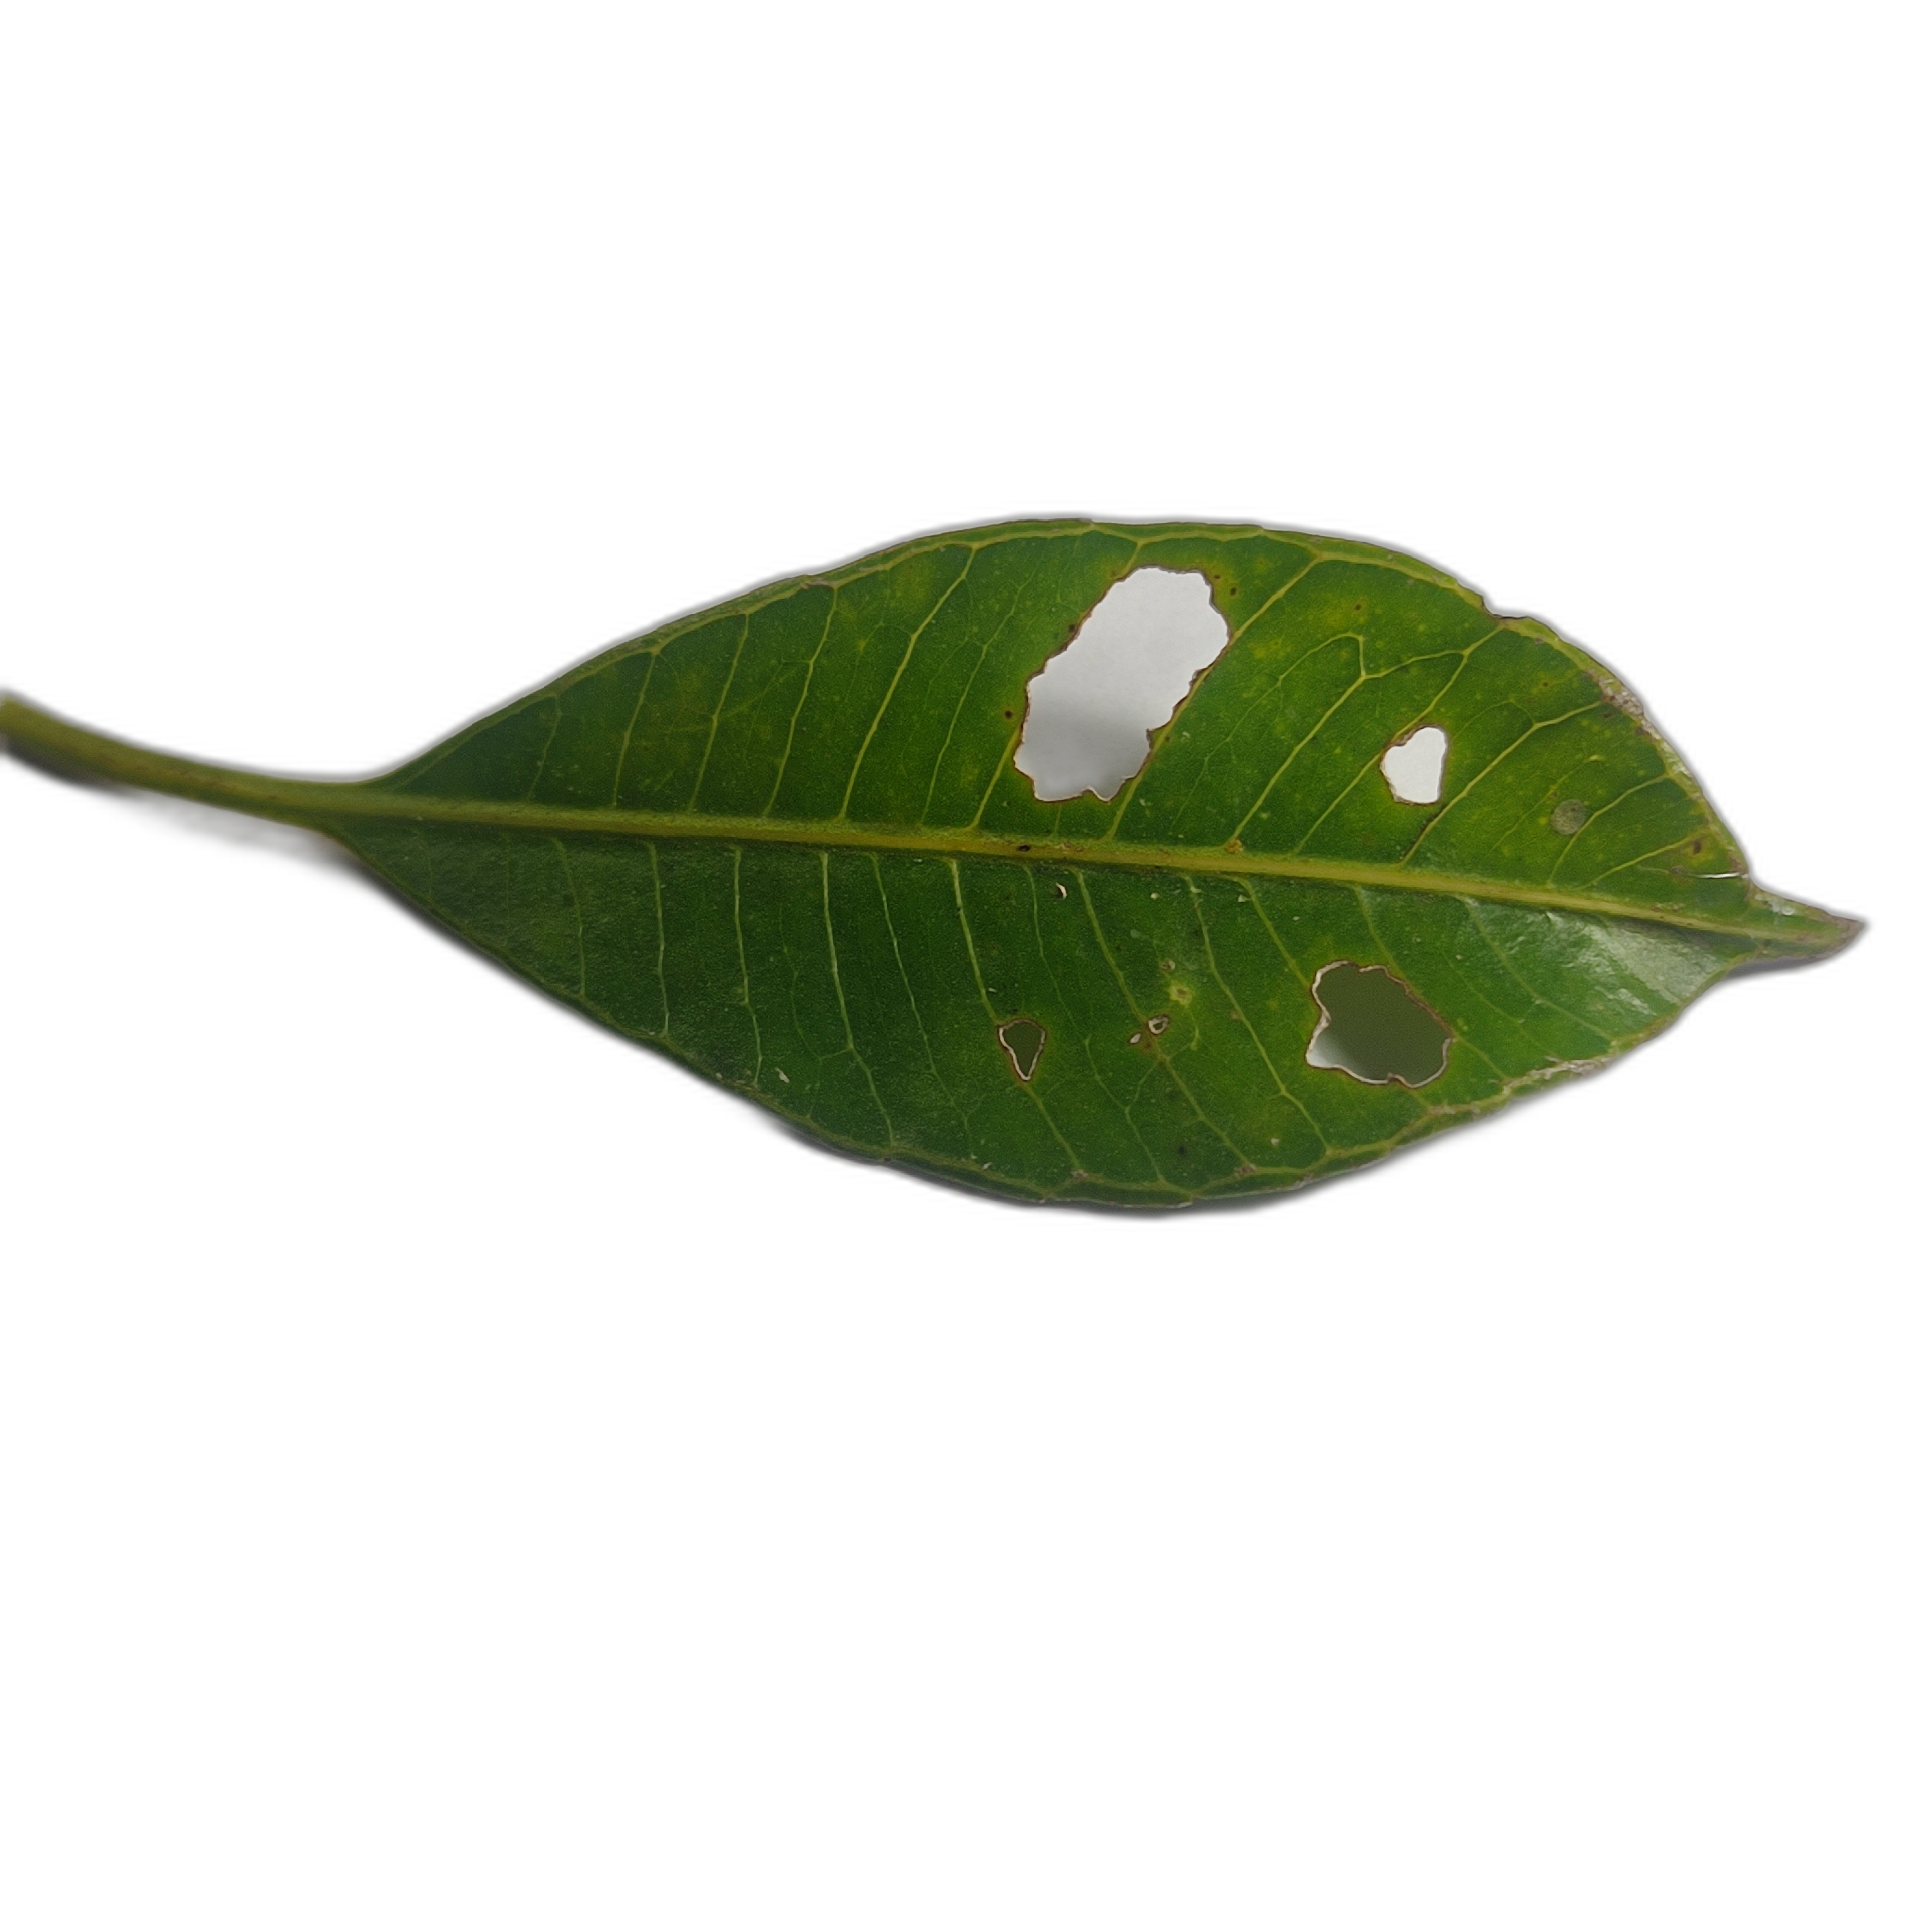
Label: not_healthy